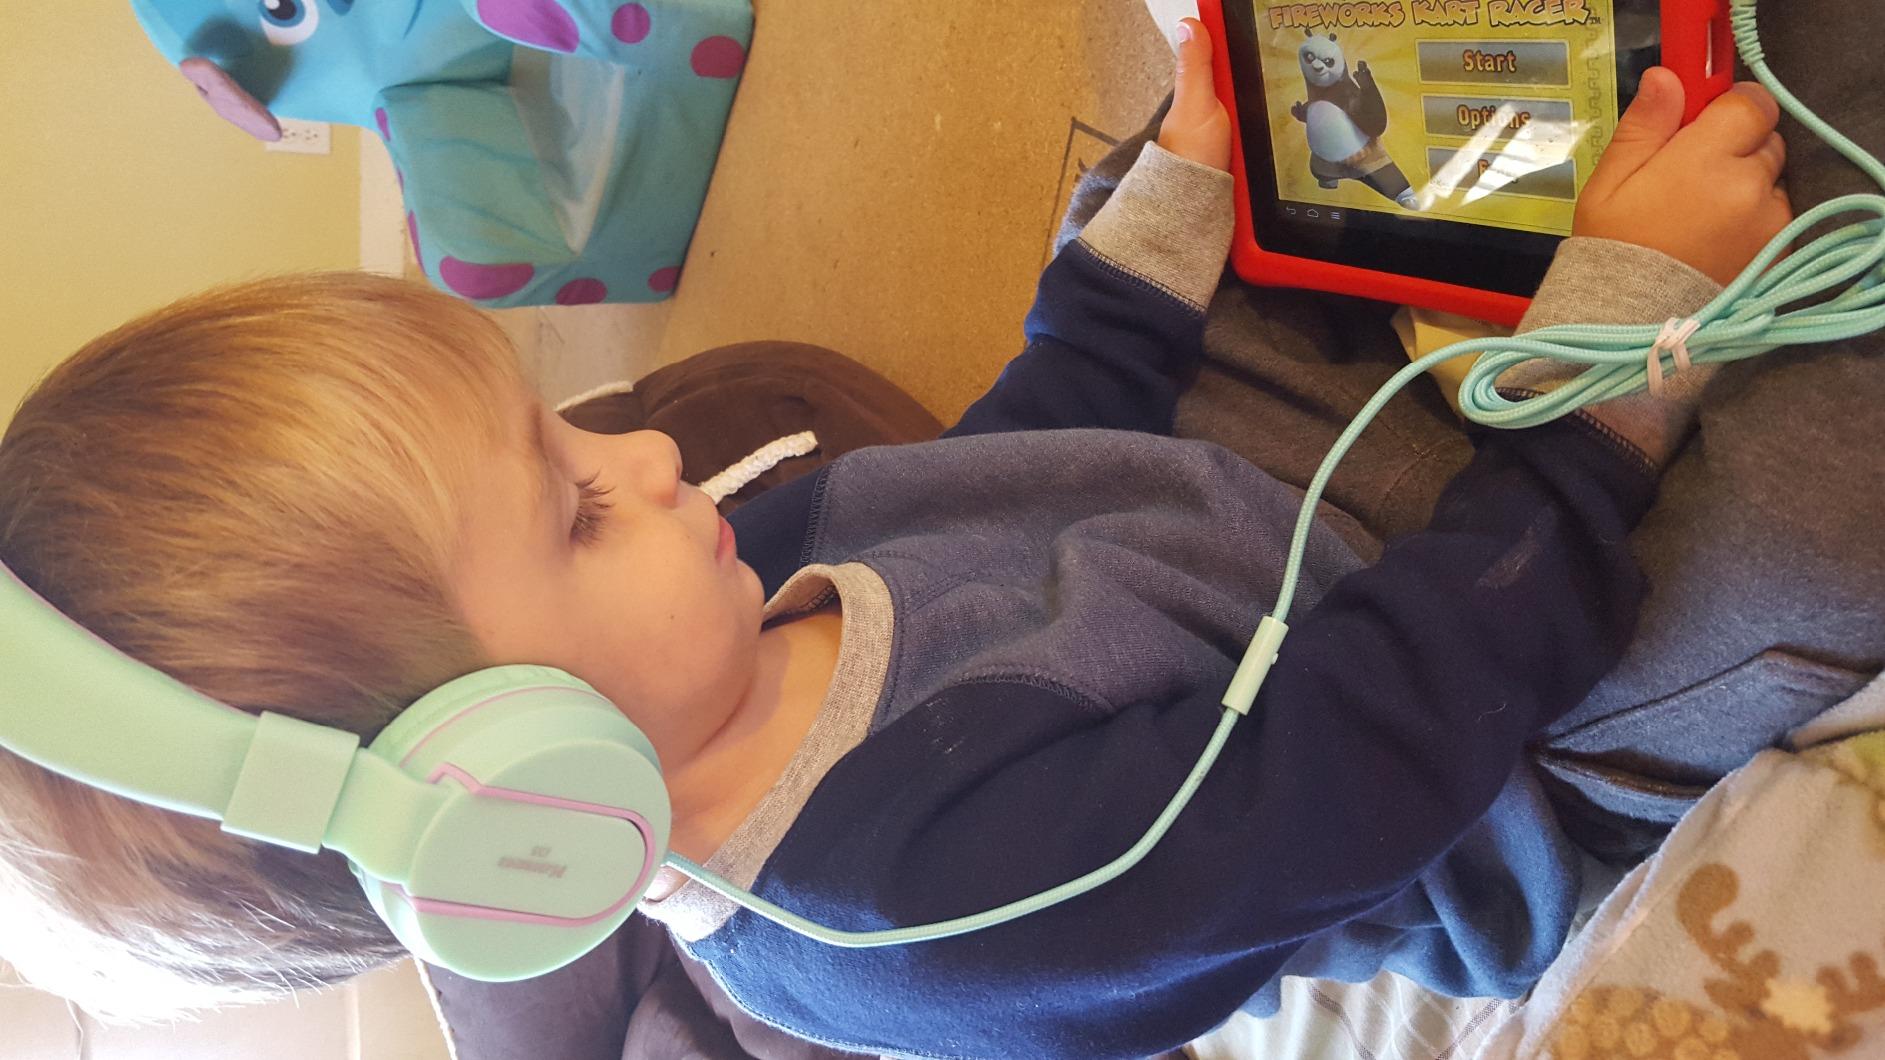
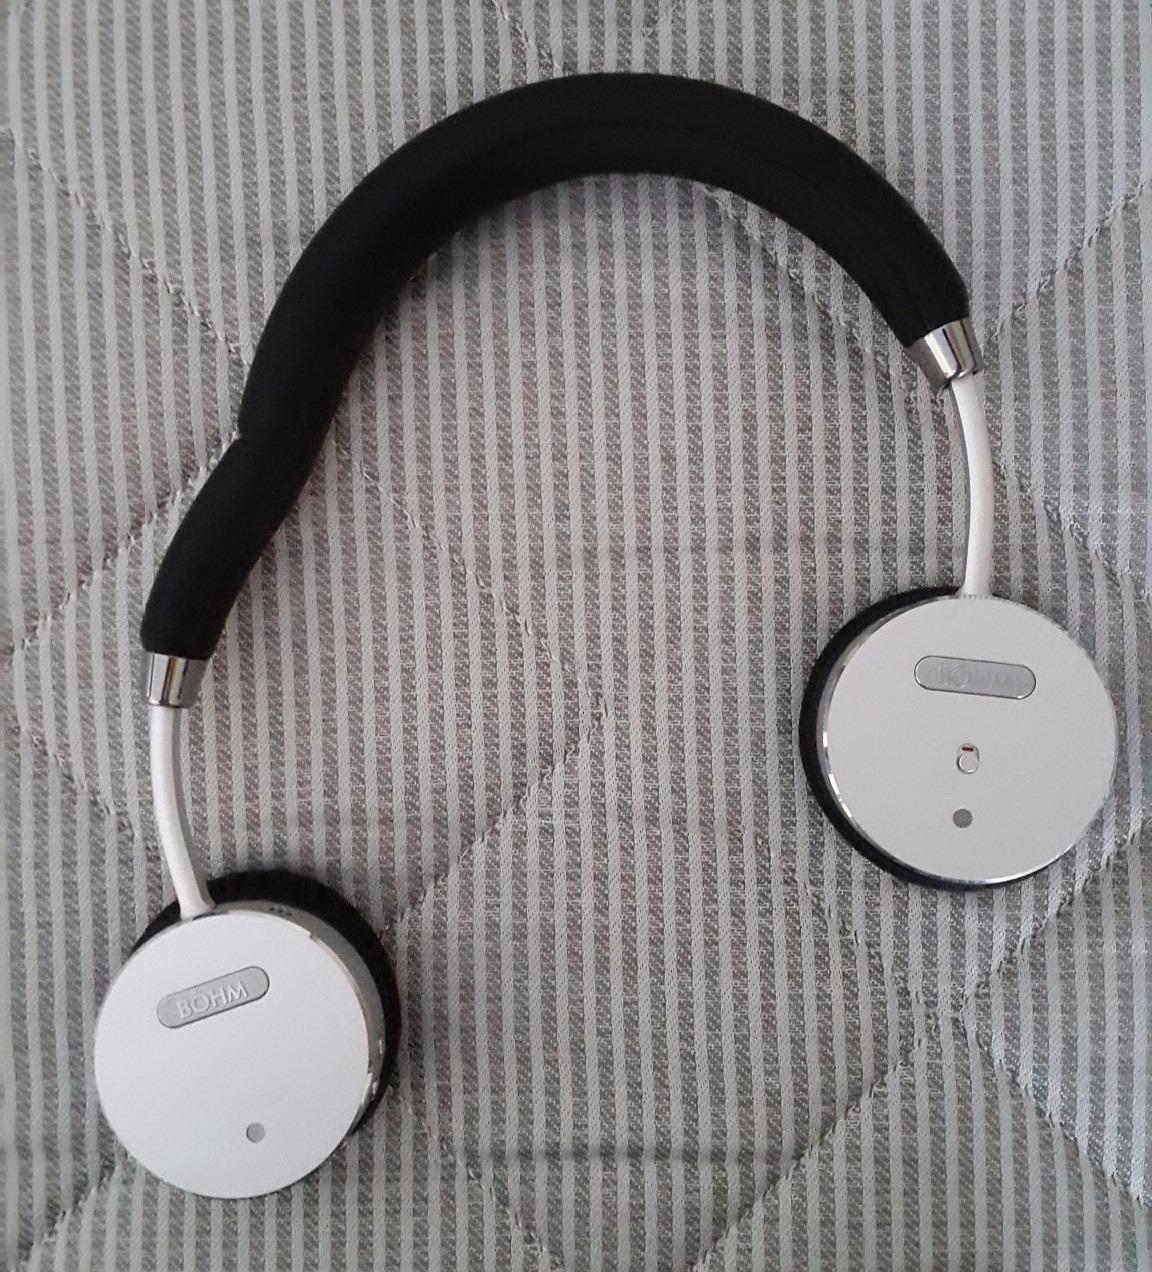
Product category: headphones
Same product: no